Amsterdam-Noord

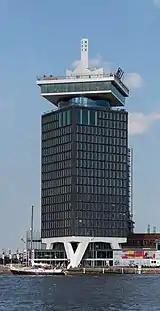

Many ferry services were needed to serve the staff of these companies on a daily basis, and a need arose for housing over the IJ. Due to a border change in 1877, Amsterdam's control was extended over the northern IJ bank to the Waterlandse Zeedijk. In 1900, Johan van Hasselt, the new director of the municipal Public Works Department, made a design for the development of Amsterdam-Noord. There was a lot of room for living and working in this design.